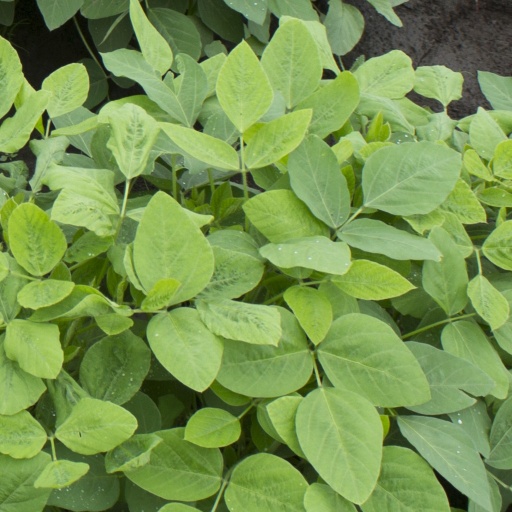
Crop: soybean